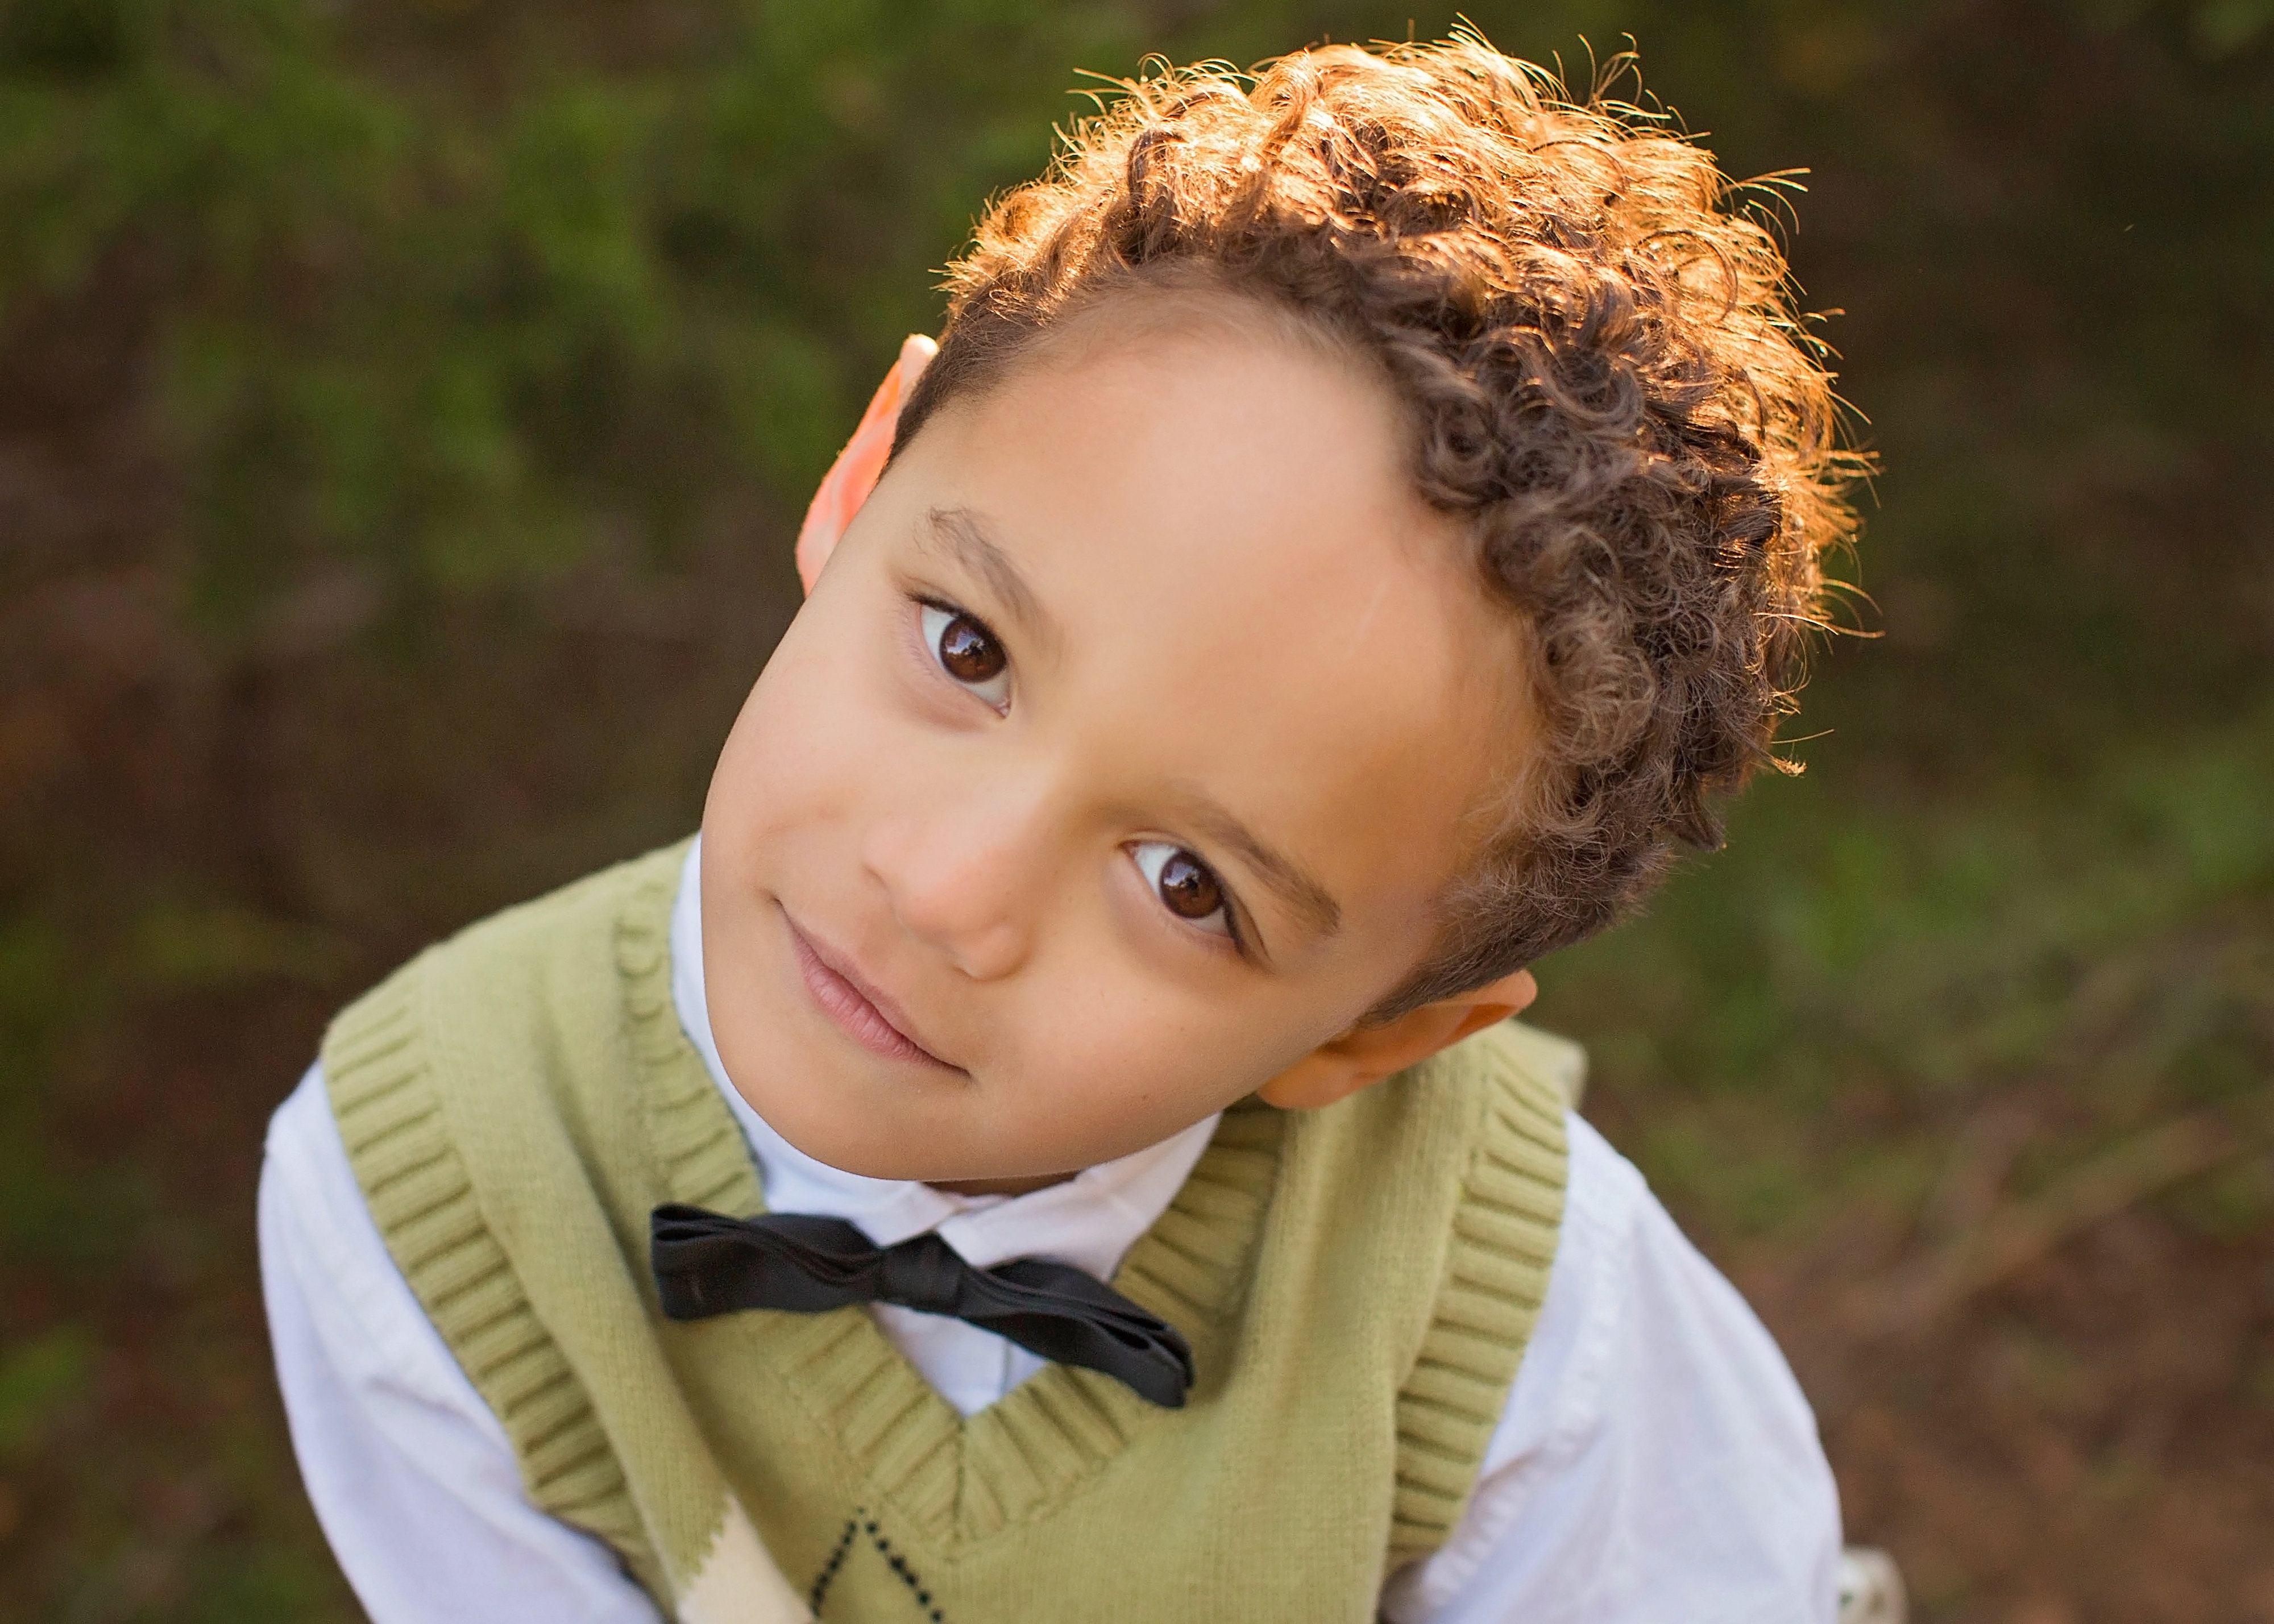
person, people, girl, hair, photography, boy, kid, cute, portrait, young, child, facial expression, childhood, hairstyle, smile, face, infant, toddler, eye, head, skin, beauty, adorable, photo shoot, portrait photography